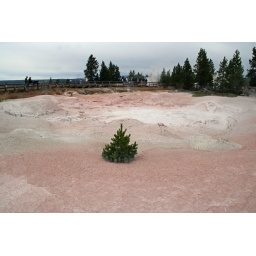
One pine tree in the middle of a sulpher pit